Tommy Caldwell

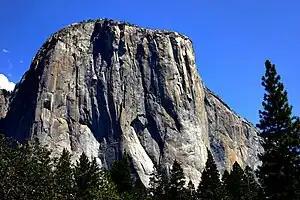
El Capitan in Yosemite

He made the first ascents of some of the United States hardest sport routes including "Flex Luthor" in 2003 at the Fortress of Solitude, in Colorado, which remained unrepeated for 18 years, before getting its first repeat by Matty Hong in October 2021, who suggested a possible grade 5.15b (9b), but was regraded to by Jonathan Siegrist in 2022.